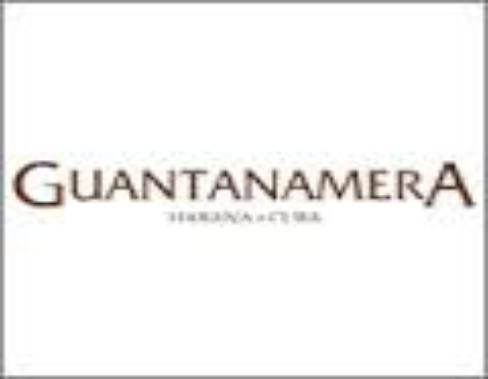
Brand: Guantanamera
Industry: Necessities